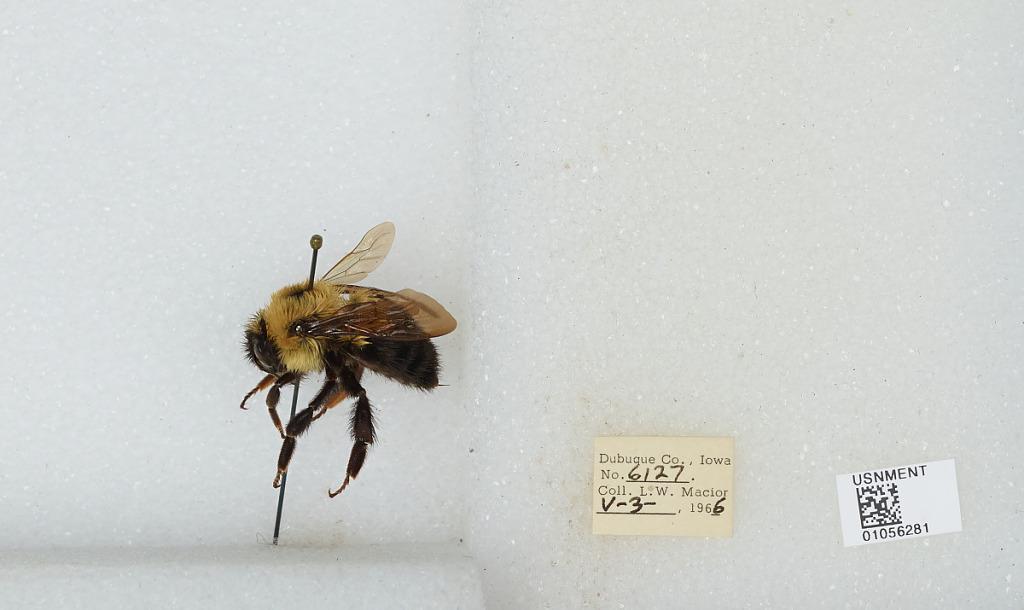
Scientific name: Bombus (Pyrobombus) bimaculatus Cresson
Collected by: L. Macior
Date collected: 1966-5-3
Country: United States
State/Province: Iowa
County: Dubuque
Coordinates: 42.4694, -90.8292